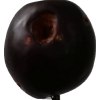
Label: plum